Geography of Himachal Pradesh

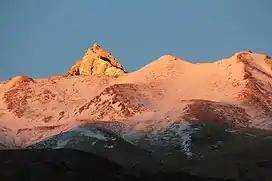
Reo Purgyil, Himachal Pradesh

The state of Himachal Pradesh is spread over an area and is bordered by Jammu and Kashmir and Ladakh on the north, Punjab on the southwest, Haryana on the south, Uttarakhand on the southeast, a small border with Uttar Pradesh in the south (touching Sirmaur), and Tibet on the east. Entire Himachal Pradesh lies in the mountainous Himalaya region, rich in natural resources